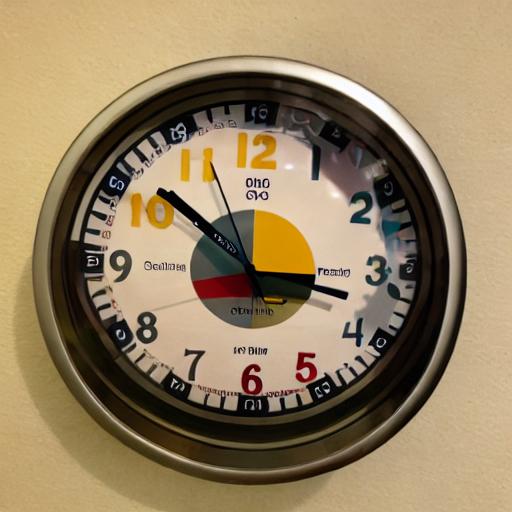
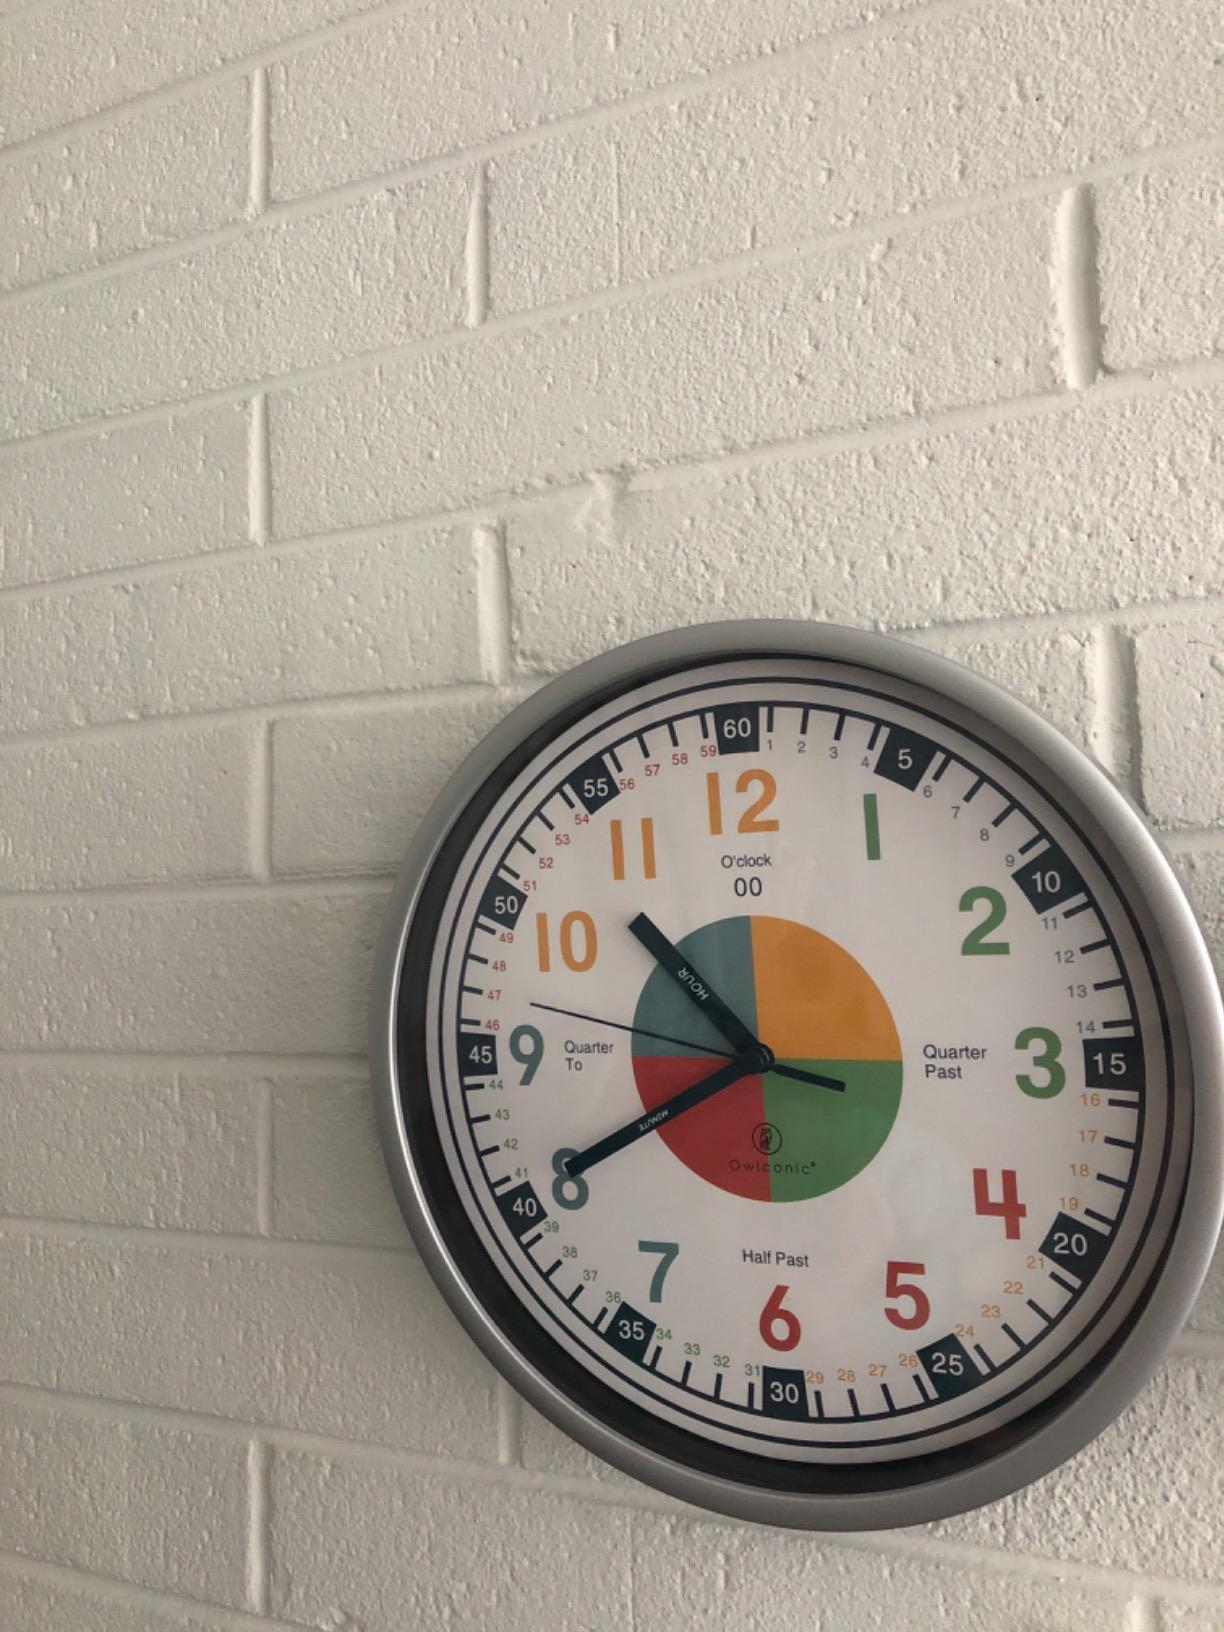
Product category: clock
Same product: no